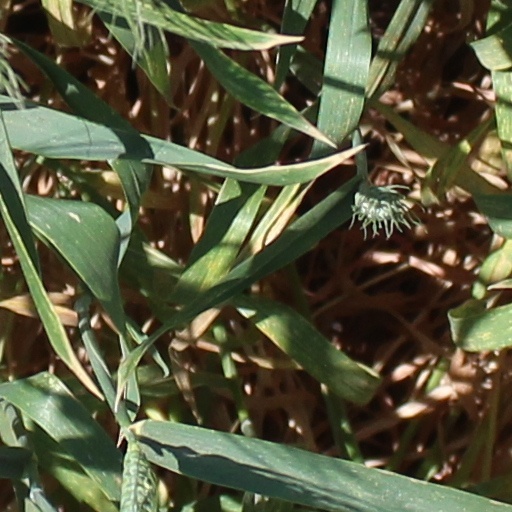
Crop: wheat